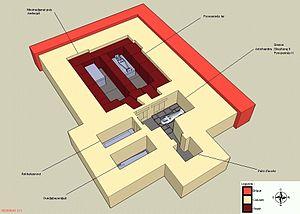
Vue en élévation de la tombe NRT III contenant les tombes de Psousennès Ier (21e d.), de sa femme Moutnedjemet, puis de leur fils Aménémopé, d'un autre fils du roi Ânkhefenmout, du général en chef du roi Oudjebaoundjed, et dans l'antichmabre le sarcophage de Sheshonq II (22e d.) entre les restes des momies de Siamon et de Psousennès II (ces trois derniers rois ont été déplacés dans cette tombe plus tard) - Nécropole royale de Tanis - XXIe et XXIIe dynasties égyptiennes
Oundjebaoundjed est un haut dignitaire de la cour royale de Psousennès Iᵉʳ au début de la XXIᵉ dynastie.
Ânkhefenmout est un prince égyptien de la XXIᵉ dynastie, fils de Psousennès Iᵉʳ.
NRT III est le tombeau que Psousennès Iᵉʳ s’est fait aménager dans la nécropole royale de Tanis.
Moutnedjemet, est la fille du grand prêtre-roi Pinedjem Iᵉʳ, et la petite fille de Ramsès XI par sa mère Henouittaoui Iʳᵉ.